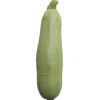
Label: zucchini